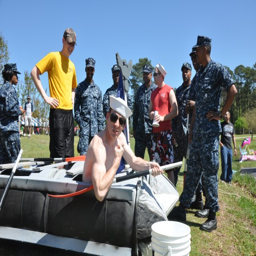
the team prepares to race in industry